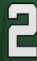
Number: 2